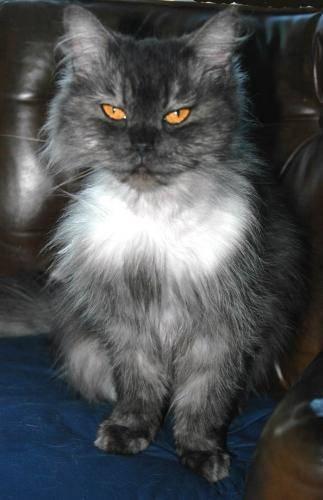
cat